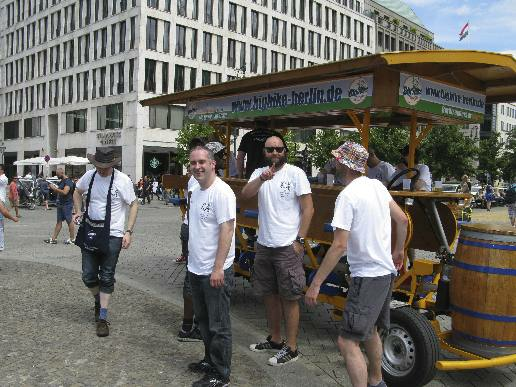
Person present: No